Genshiken

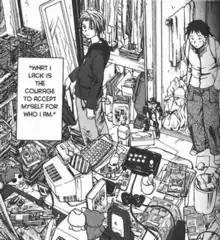
In this panel from the second chapter, Sasahara visits Kousaka's room for the first time. Kio Shimoku has been praised for his attention to background detail.

"Genshiken" has been praised for its execution of the slice-of-life genre, in that it is able to be funny while still maintaining a strong sense of everyday life. Anime News Network reviewer Bamboo Dong's review of the first manga volume called "Genshiken" "one of the best manga series out this year", praising Shimoku Kio's attention to detail and David Ury's translation work. "Genshiken" was also selected as one of the Manga Division Jury Recommended Works in the 2005 Japan Media Arts Festival.